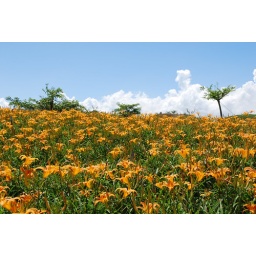
Day Lily field over a hill (Liushidansha), Hualian County, Taiwan